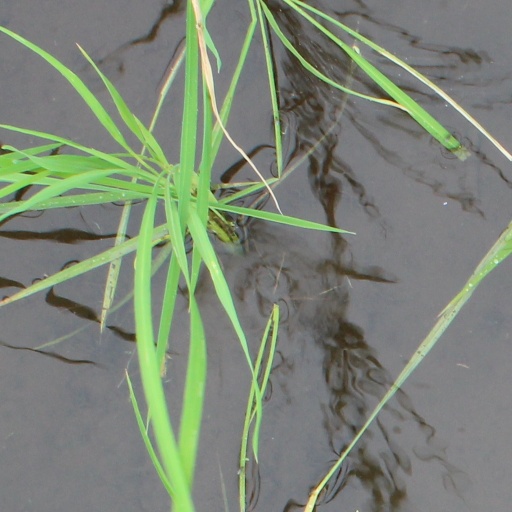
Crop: rice